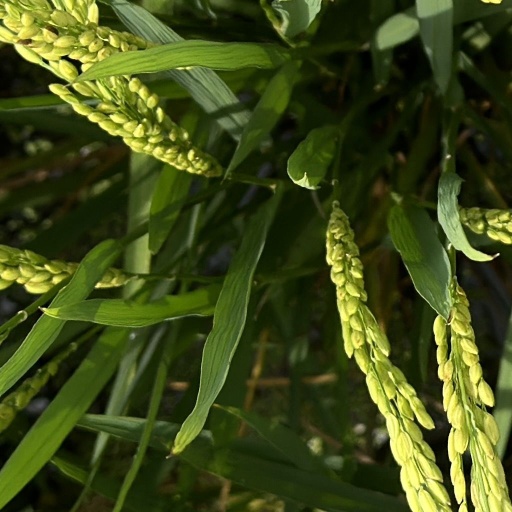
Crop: rice